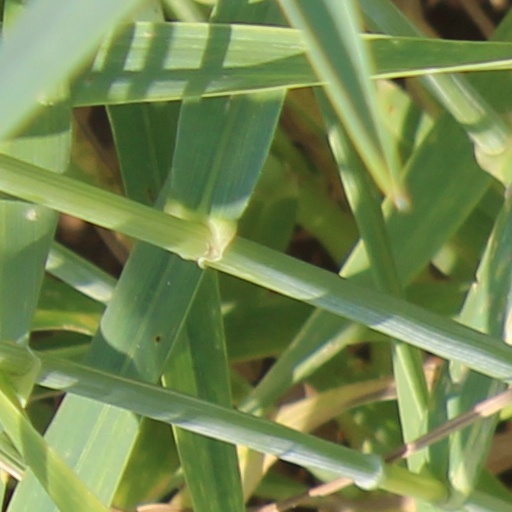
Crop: wheat